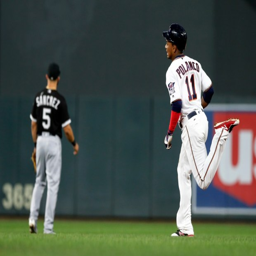
baseball player rounds the bases on a solo home run off baseball pitcher during the third inning of a baseball game tuesday .